Adam Cheng

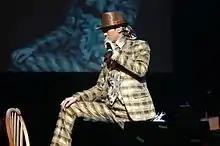
Cheng singing at a Singapore concert

Cheng started his career in the 1970s, where he gained a reputation for playing the lead roles in TVB "Wuxia" drama series based on the works of Louis Cha and Gu Long, such as "The Heaven Sword and Dragon Saber" and "Chor Lau Heung". He also performed some of the theme songs of the TV series he starred in, such as "The Greed of Man" and "Cold Blood Warm Heart".